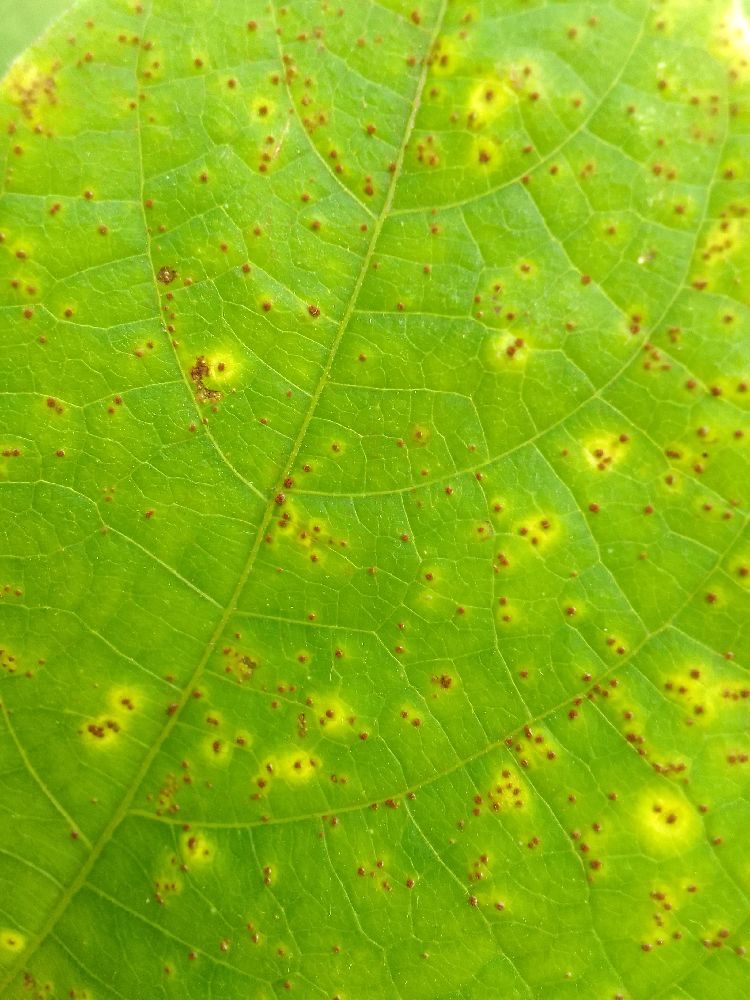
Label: rust